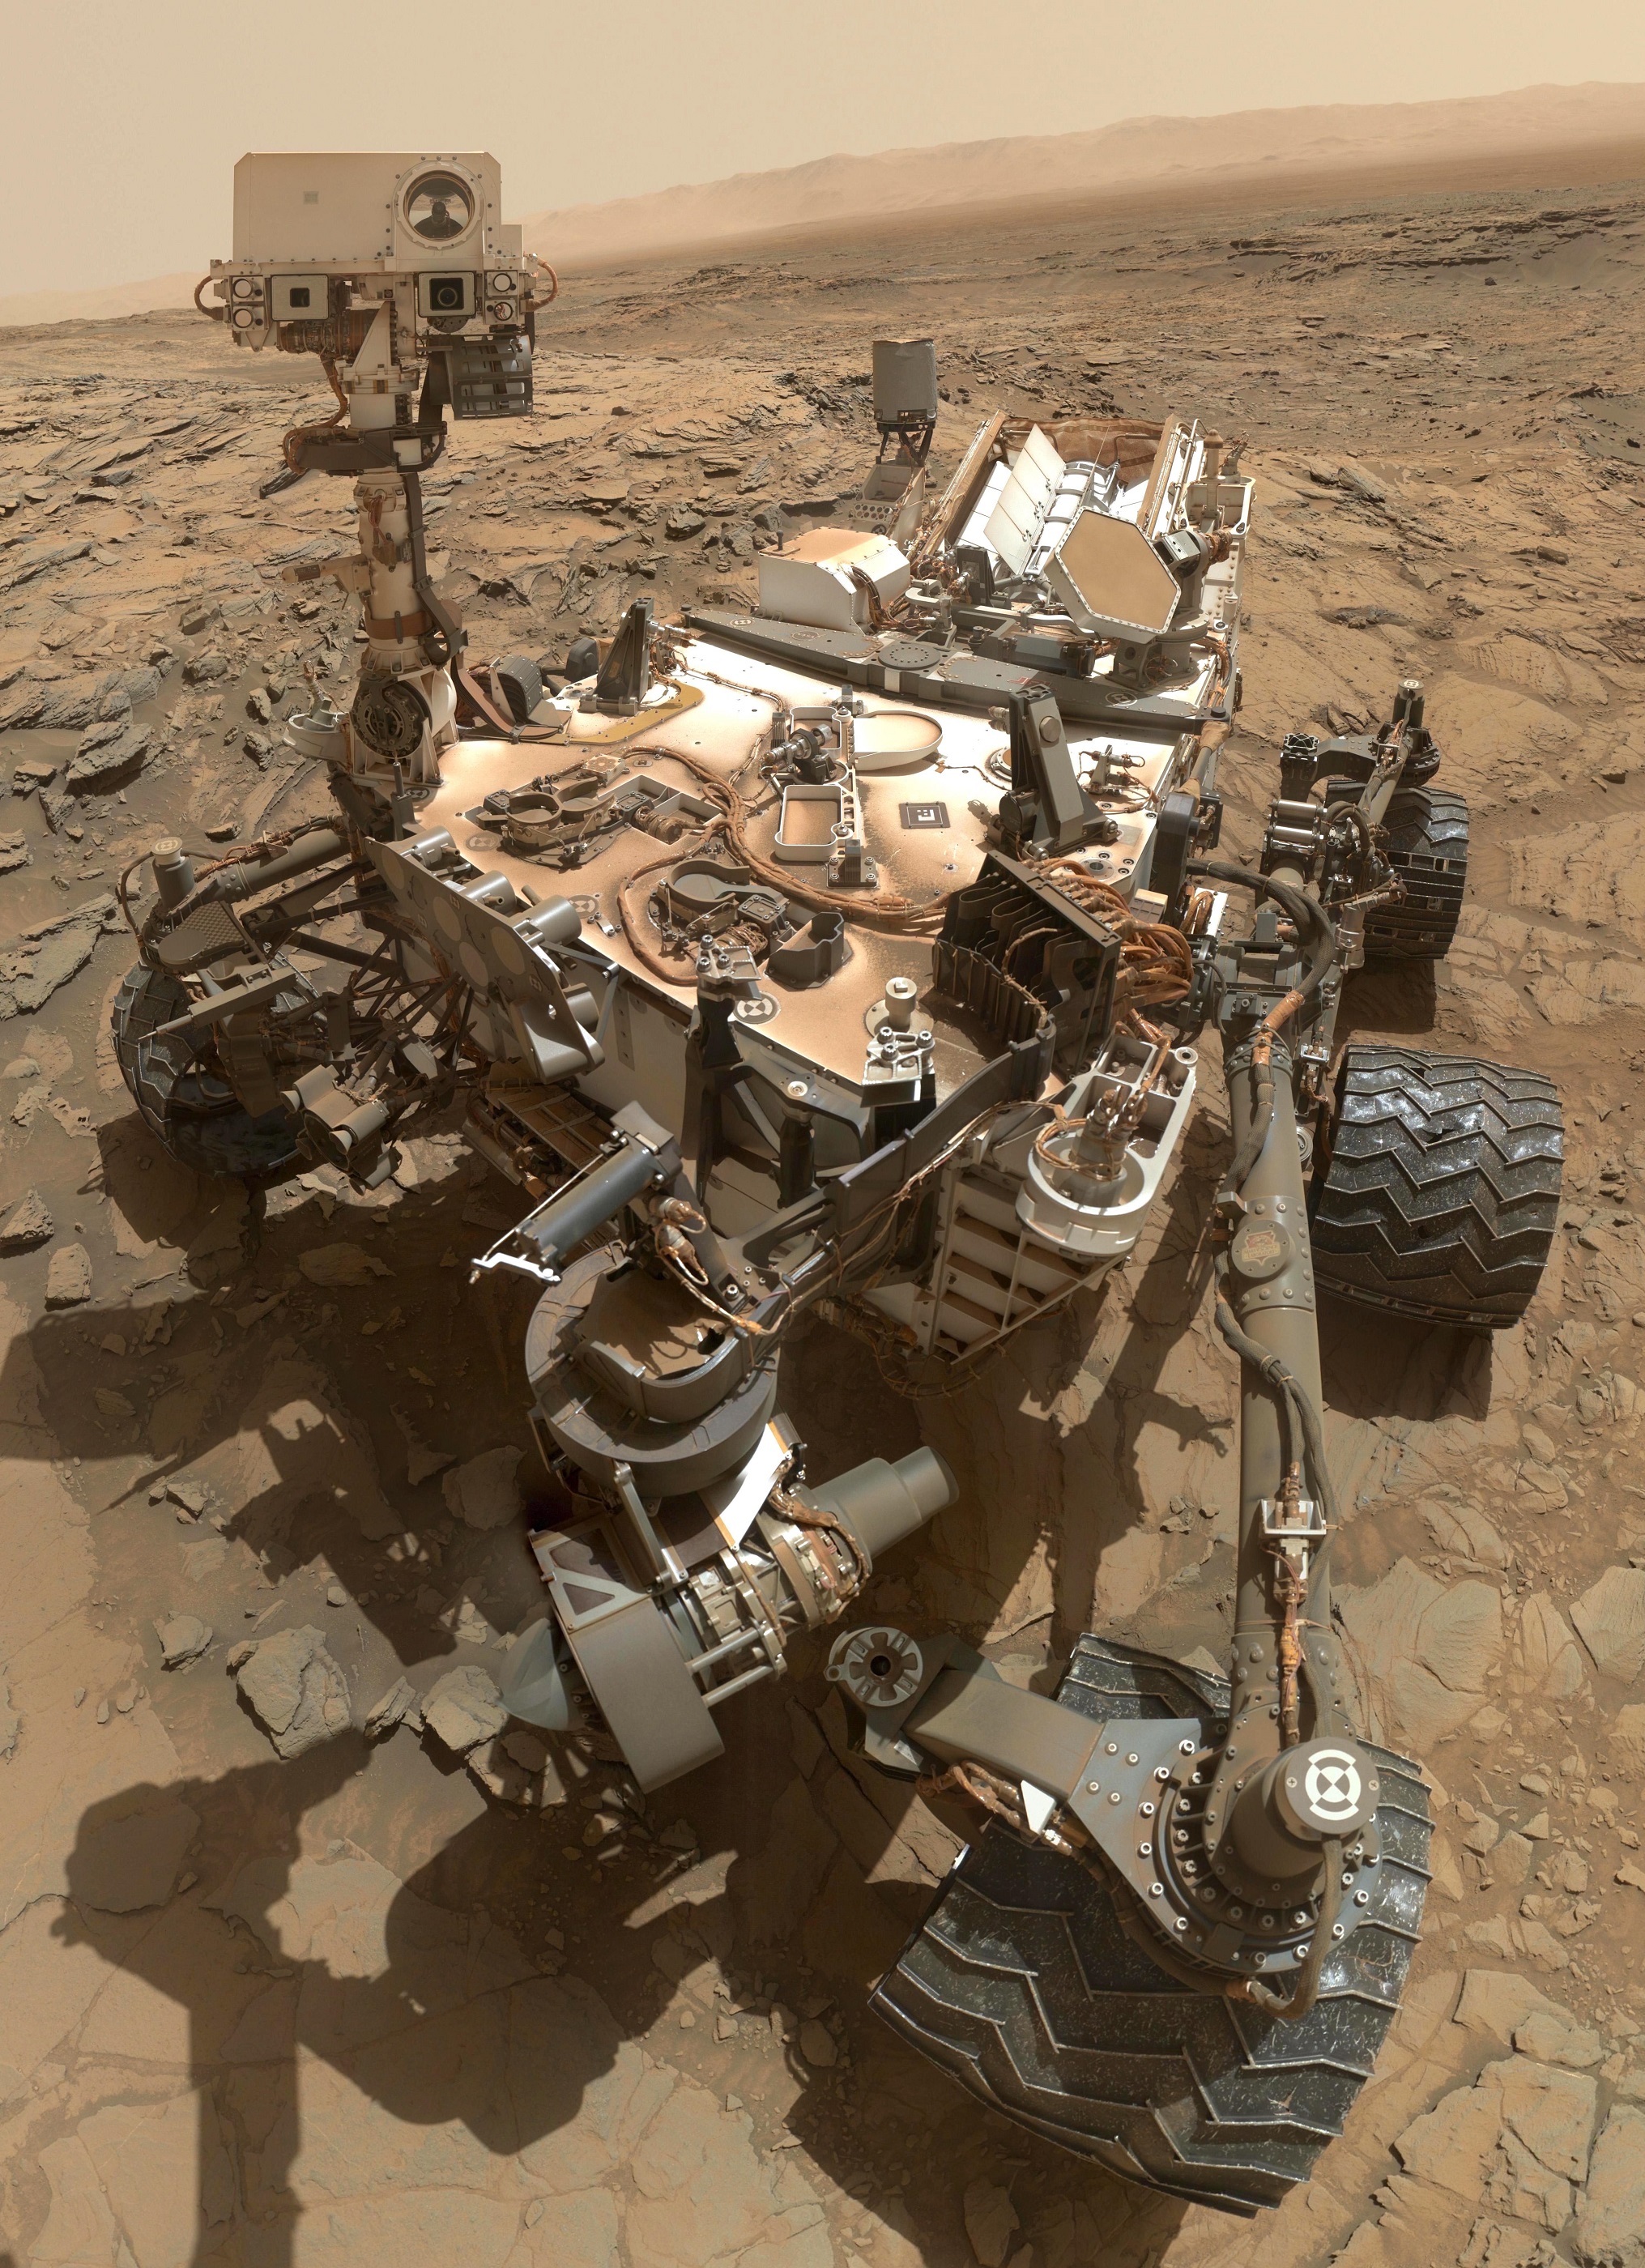
technology, cosmos, military, soldier, army, vehicle, space, machine, nasa, research, drill, curiosity, selfie, robot, planet, drilling, screenshot, remotely controlled, space travel, mecha, measuring instruments, mars rover, martian surface, space probe, geological exploration, big sky site, mount sharp